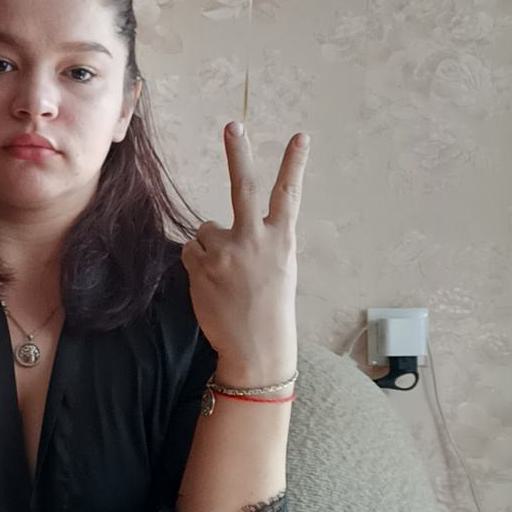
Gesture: peace_inverted